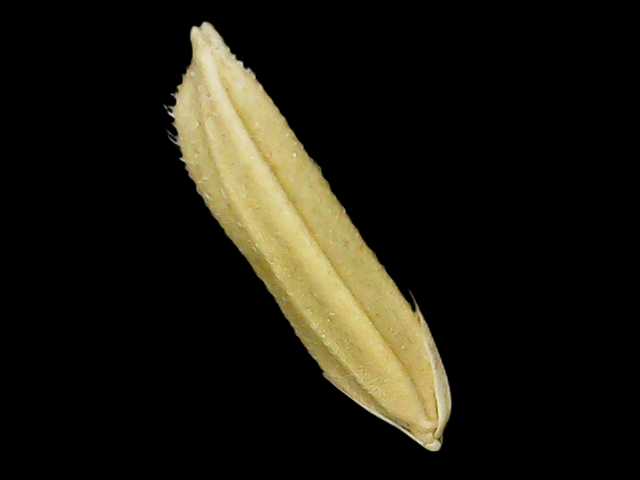
Rice variety: Binadhan20